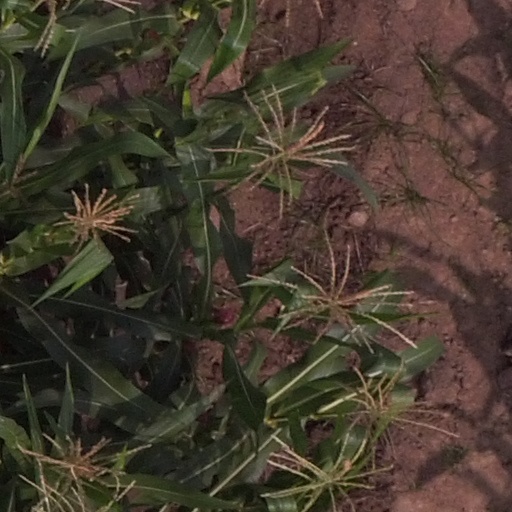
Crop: maize; corn